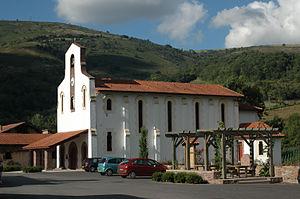
Irouléguy est une commune française, située dans le département des Pyrénées-Atlantiques en région Nouvelle-Aquitaine.
Églises possédant un clocher-mur, ou clocher à peigne, clocher-arcade ou campenard.